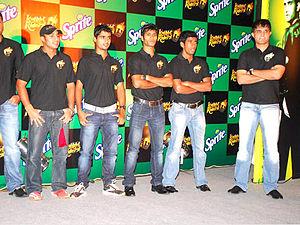
Les Kolkata Knight Riders sont une franchise indienne de cricket basée à Calcutta. Fondée en 2008, elle fait partie de l'Indian Premier League et participe la même année à la première édition de cette compétition jouée au format Twenty20 et organisée par l'instance dirigeante du cricket en Inde, le Board of Control for Cricket in India.